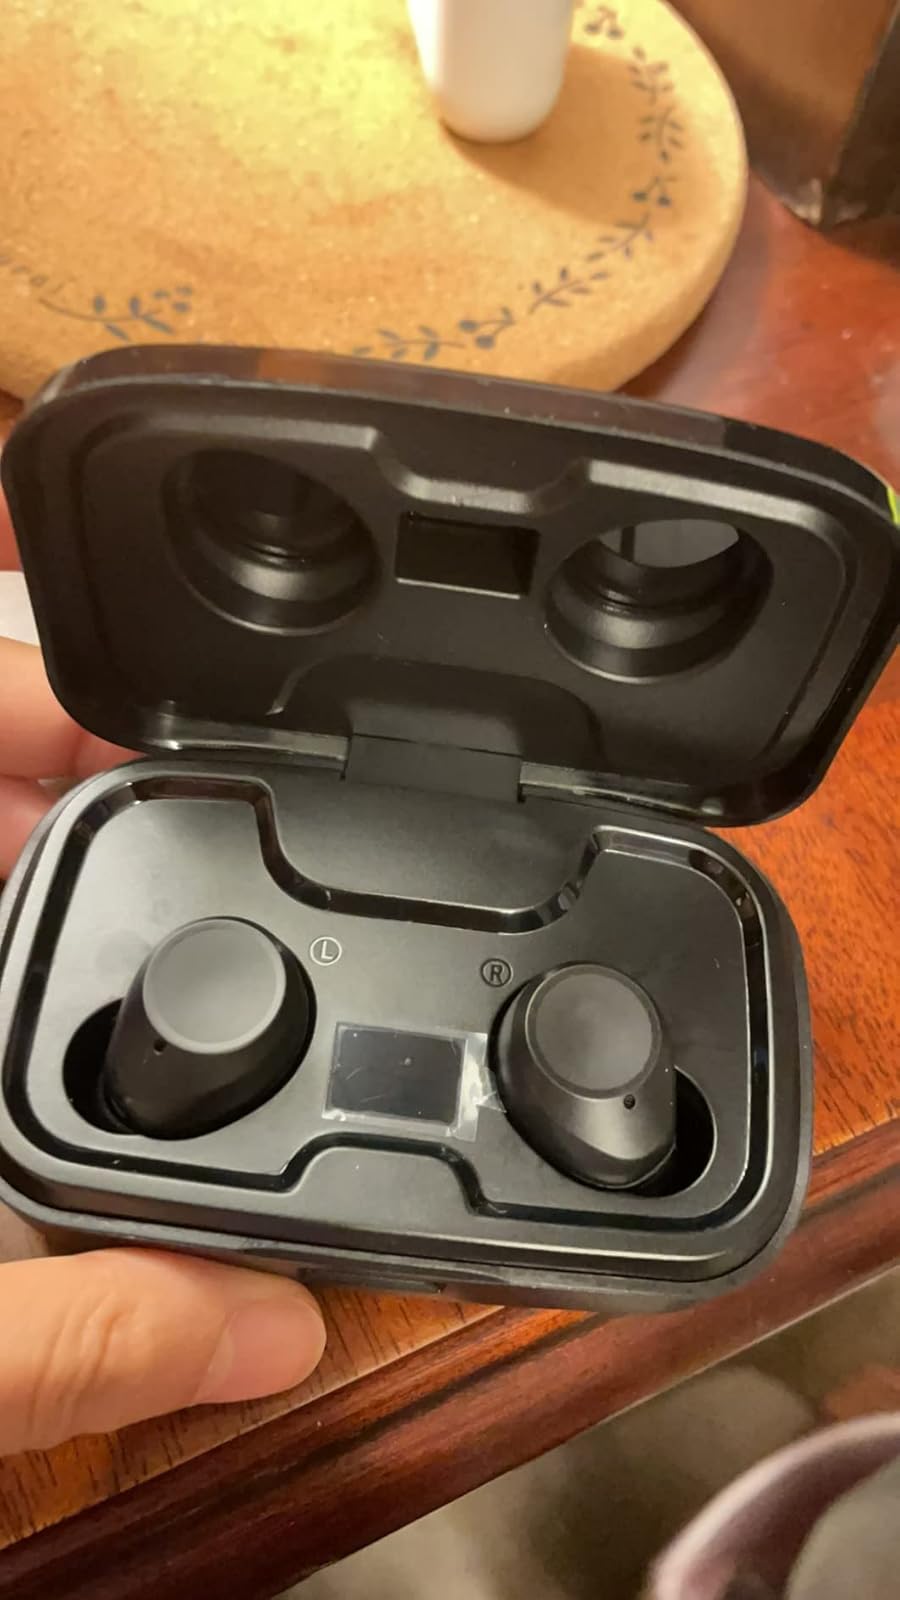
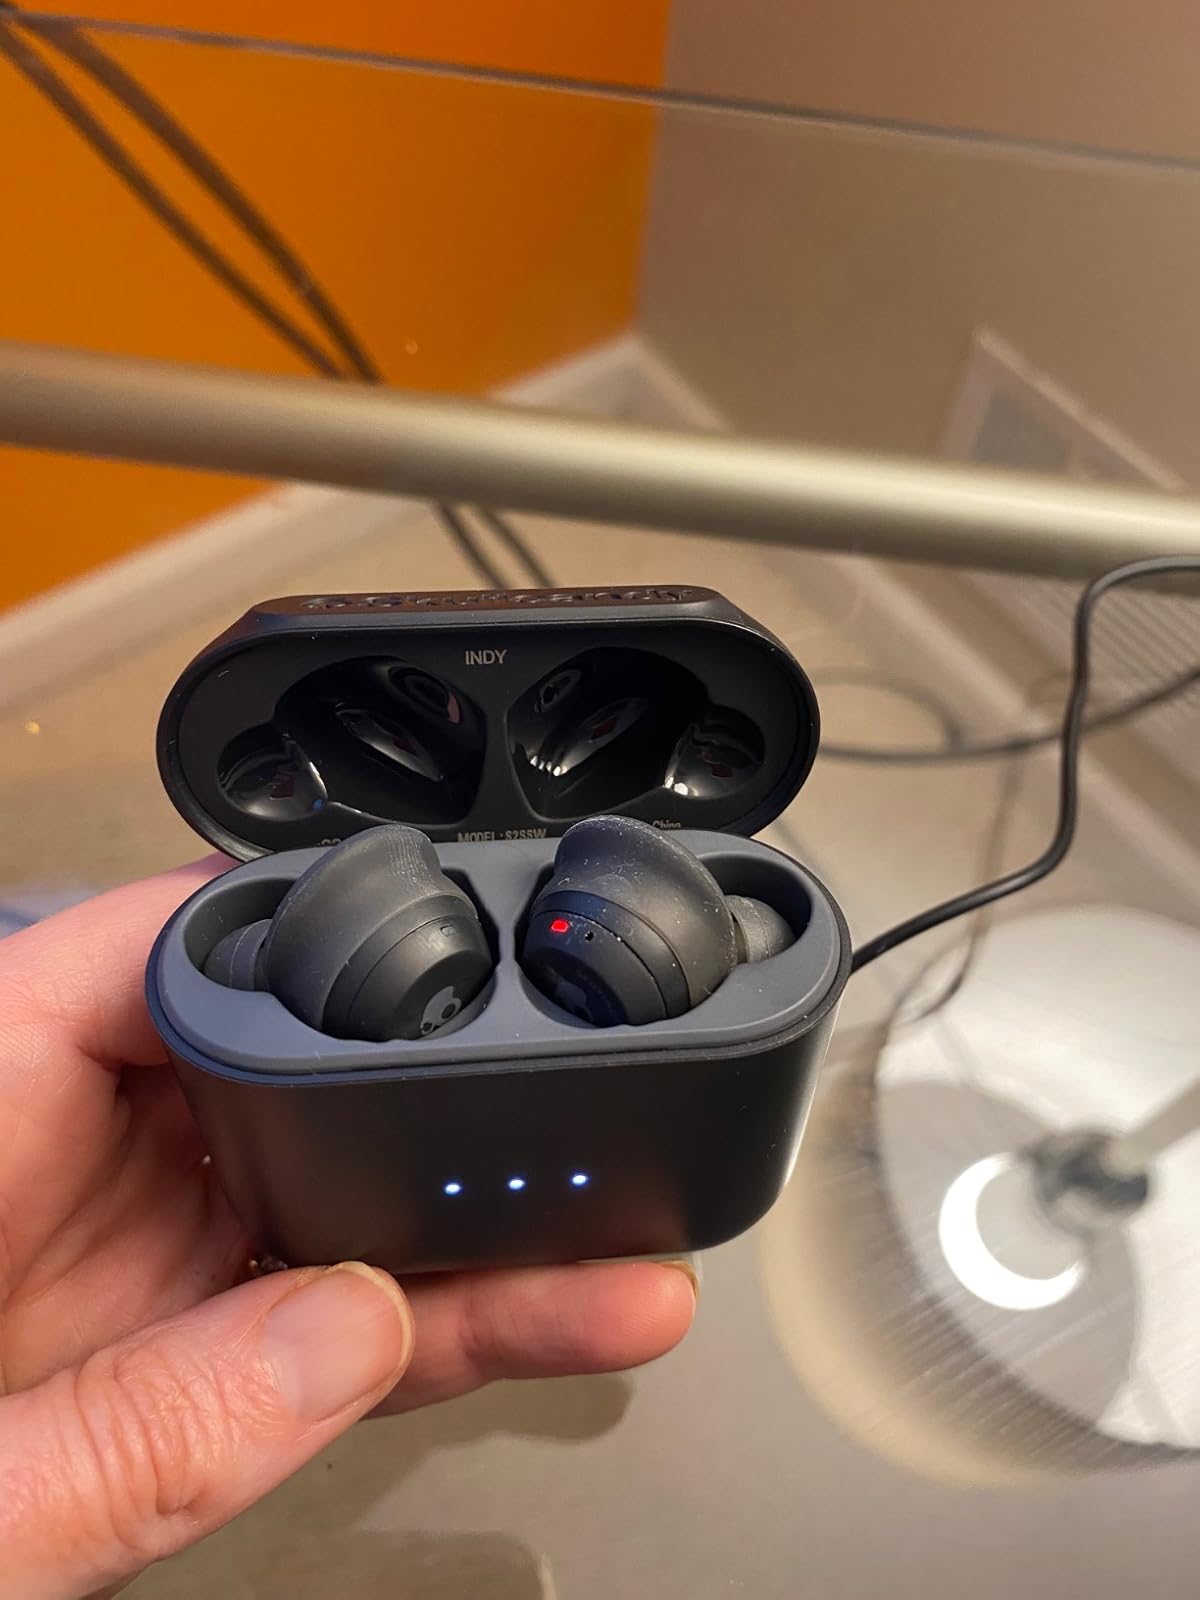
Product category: earbuds
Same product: no